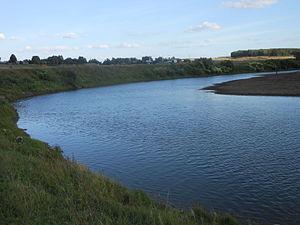
La Bolchoï Tsivil ou simplement Tsivil dans sa partie inférieure, est une rivière de Tchouvachie, en Russie et un affluent de la rive droite de la Volga.